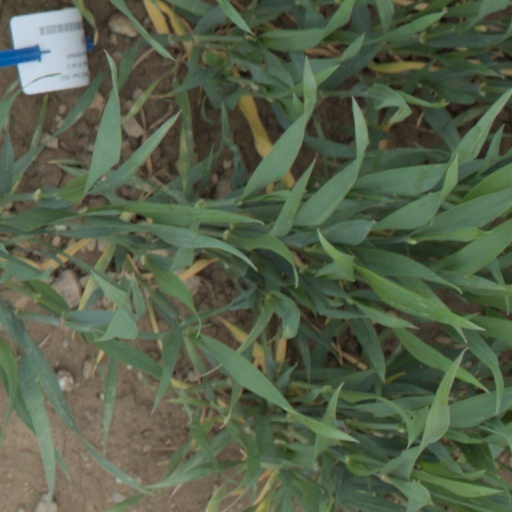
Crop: wheat